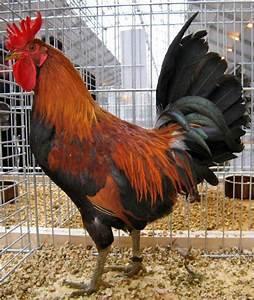
chicken